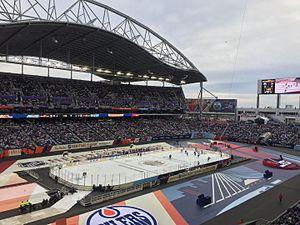
L'Investors Group Field est un stade multifonction situé sur le campus de l'université du Manitoba à Winnipeg. La capacité du stade est de 33 234 spectateurs, mais elle peut être augmentée jusqu'à 40 000 remplace l'ancien Canad Inns Stadium. Le stade est l'un des stades hôtes de la Coupe du monde féminine 2015.